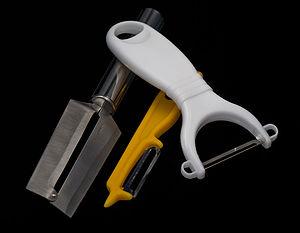
Un épluche-légumes, épluche-légume ou éplucheur est un ustensile de cuisine destiné à éplucher les pommes de terre et tous les autres légumes entourés d'une peau. Cette peau, une fois retirée, porte le nom d'épluchure.